Sicilian Baroque

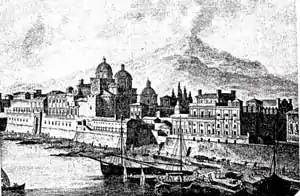
Illustration 7: Catania and the Palazzo Biscari, begun in 1702. Catania replaced Messina as Sicily's second city after the revolt of 1686.

A form of decorated classical architecture peculiar to Sicily had begun to evolve from the 1530s. Inspired by the ruined Greek architecture and by the Norman cathedrals on the island, this often incorporated Greek architectural motifs such as the Greek key pattern into late Norman architecture with Gothic features such as pointed arches and window apertures. The Sicilian Norman architecture incorporated some Byzantine elements seldom found in Norman architecture elsewhere, and like other Romanesque architecture it went on to incorporate Gothic features. This early ornate architecture differs from that of mainland Europe in not having evolved from Renaissance architecture; instead, it was developed from Norman styles. Renaissance architecture hardly touched Sicily; in the capital city of Palermo, the only remnant of the High Renaissance is the Fontana Pretoria, a water fountain originally made for Don Pietro di Toleda by Florentine artists Franscesco Cammilliani and Michelangelo Naccerino and brought to Sicily when it was already 20 years old (Illustration 5).